Yukon (solitaire)

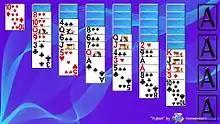
This is a screenshot of the solitaire game Yukon layout.

Yukon has the following adjustments to the game-play of standard Klondike solitaire: